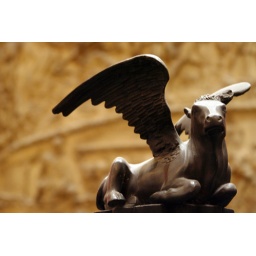
A statue of a flying calf in front of a cast of a huge Roman column in the cast room of the Victoria and Albert Museum in Kensington.